North Country School

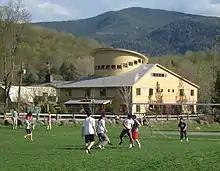
The Clark House of the North Country School

Many buildings on the North Country School campus are considered to be architecturally significant. Douglas Haskell (1899-1979), an American writer, architecture critic and noted champion of modern architecture in America, owned the property for over 40 years and designed many of the original buildings with the natural surroundings in mind.